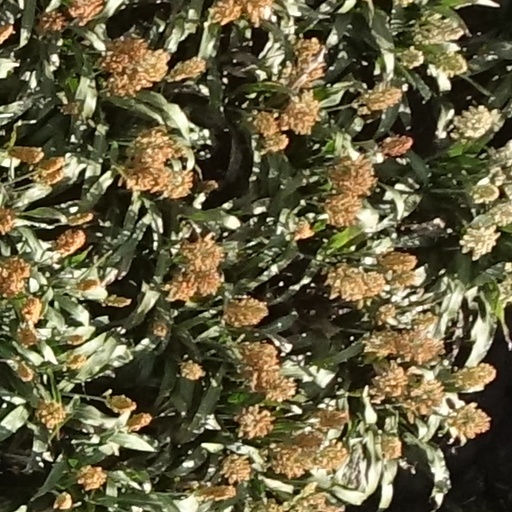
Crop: sorghum